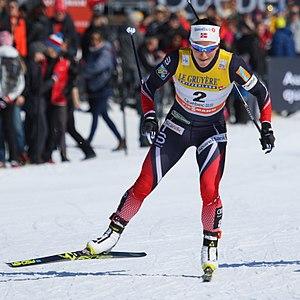
Marit Bjørgen, 2017 Ski Tour Canada, Ville de Québec